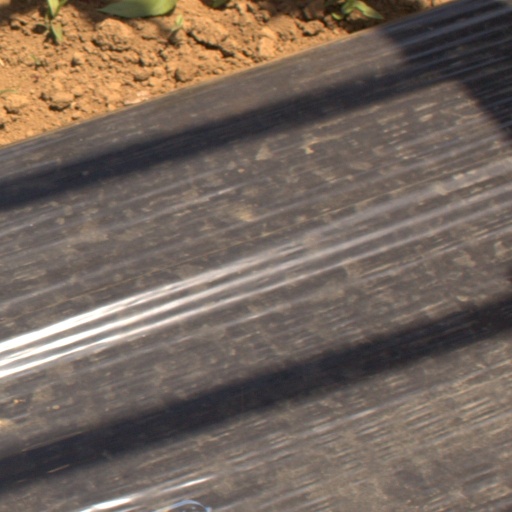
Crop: Jerusalem artichoke